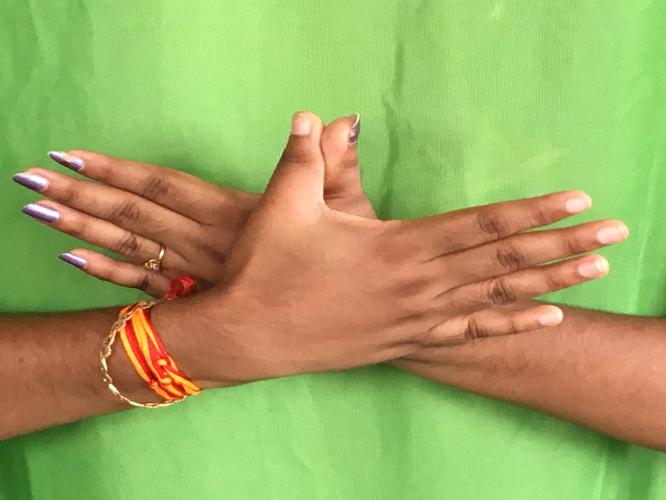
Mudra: Garuda
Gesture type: double_hand